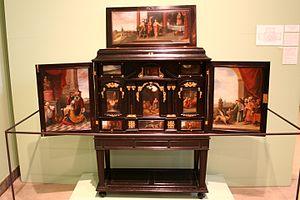
Coffre à peintures de Frans Franken le jeune (vers 1620) composé de 12 panneaux illustrant un passage de la Bible relatif à la vie du prophète Daniel.
Le musée Calvet est le principal musée d'Avignon. Il est logé, pour sa partie beaux-arts, dans un hôtel particulier classé du XVIIIᵉ siècle.